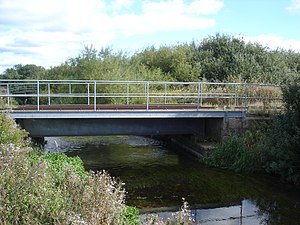
Østerå
Jernbanebroen over Østerå ved Limfjordsbanens trinbræt Østeraadalen
Aalborg-Hadsund-banens bro over Østerå
Østerå – eller Kjærs Mølleå – er et ca. 15 km langt vandløb, som følger den nordligste del af tunneldalen mellem Viborg og Aalborg. Åen udspringer nordøst for Støvring og munder ud i Limfjorden. Den har tilløb fra Guldbæk nord for Svenstrup.